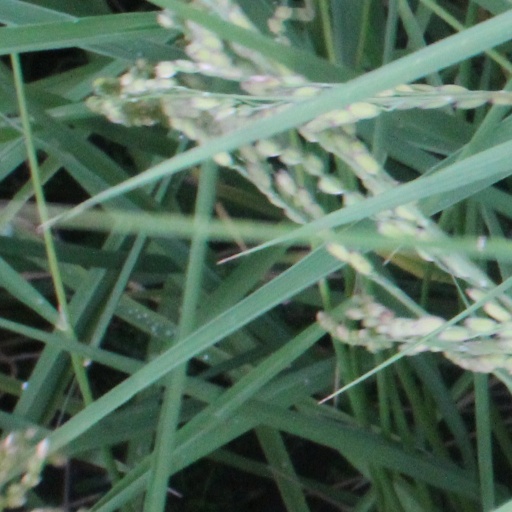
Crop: rice